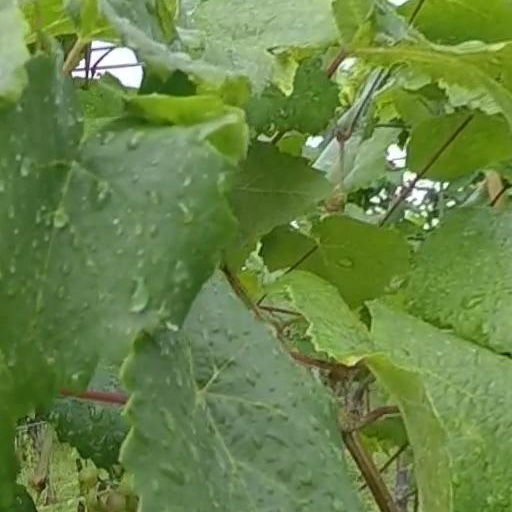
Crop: grape